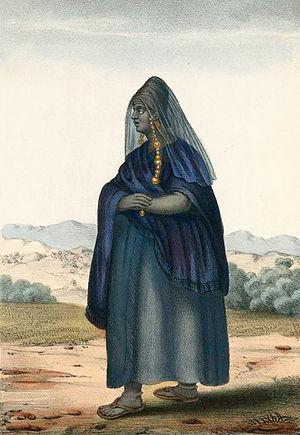
Femme_sarackoullée